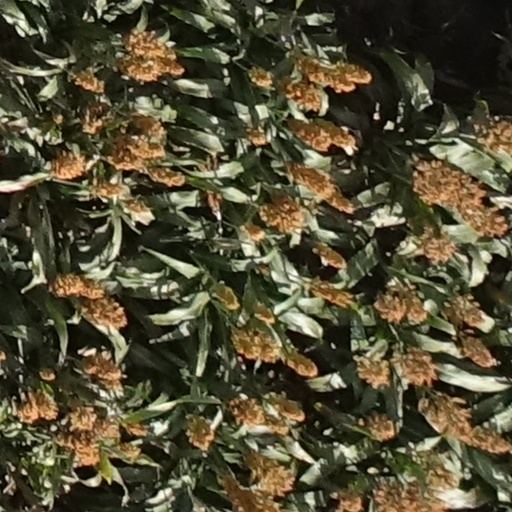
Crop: sorghum